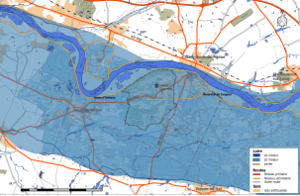
Zone inondable et réseaux hydrographique et routier de la commune de Darvoy.
Darvoy est une commune française située dans le département du Loiret en région Centre-Val de Loire.